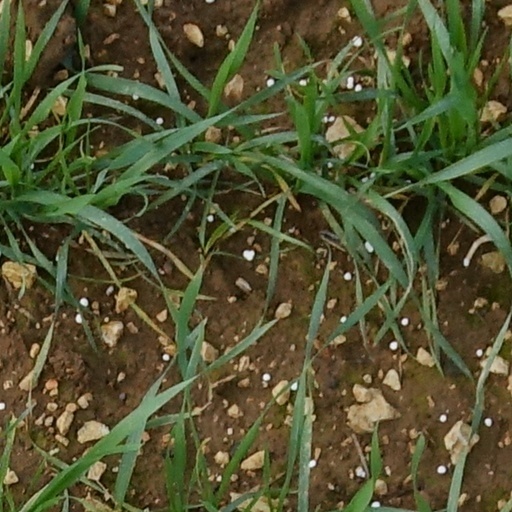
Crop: wheat